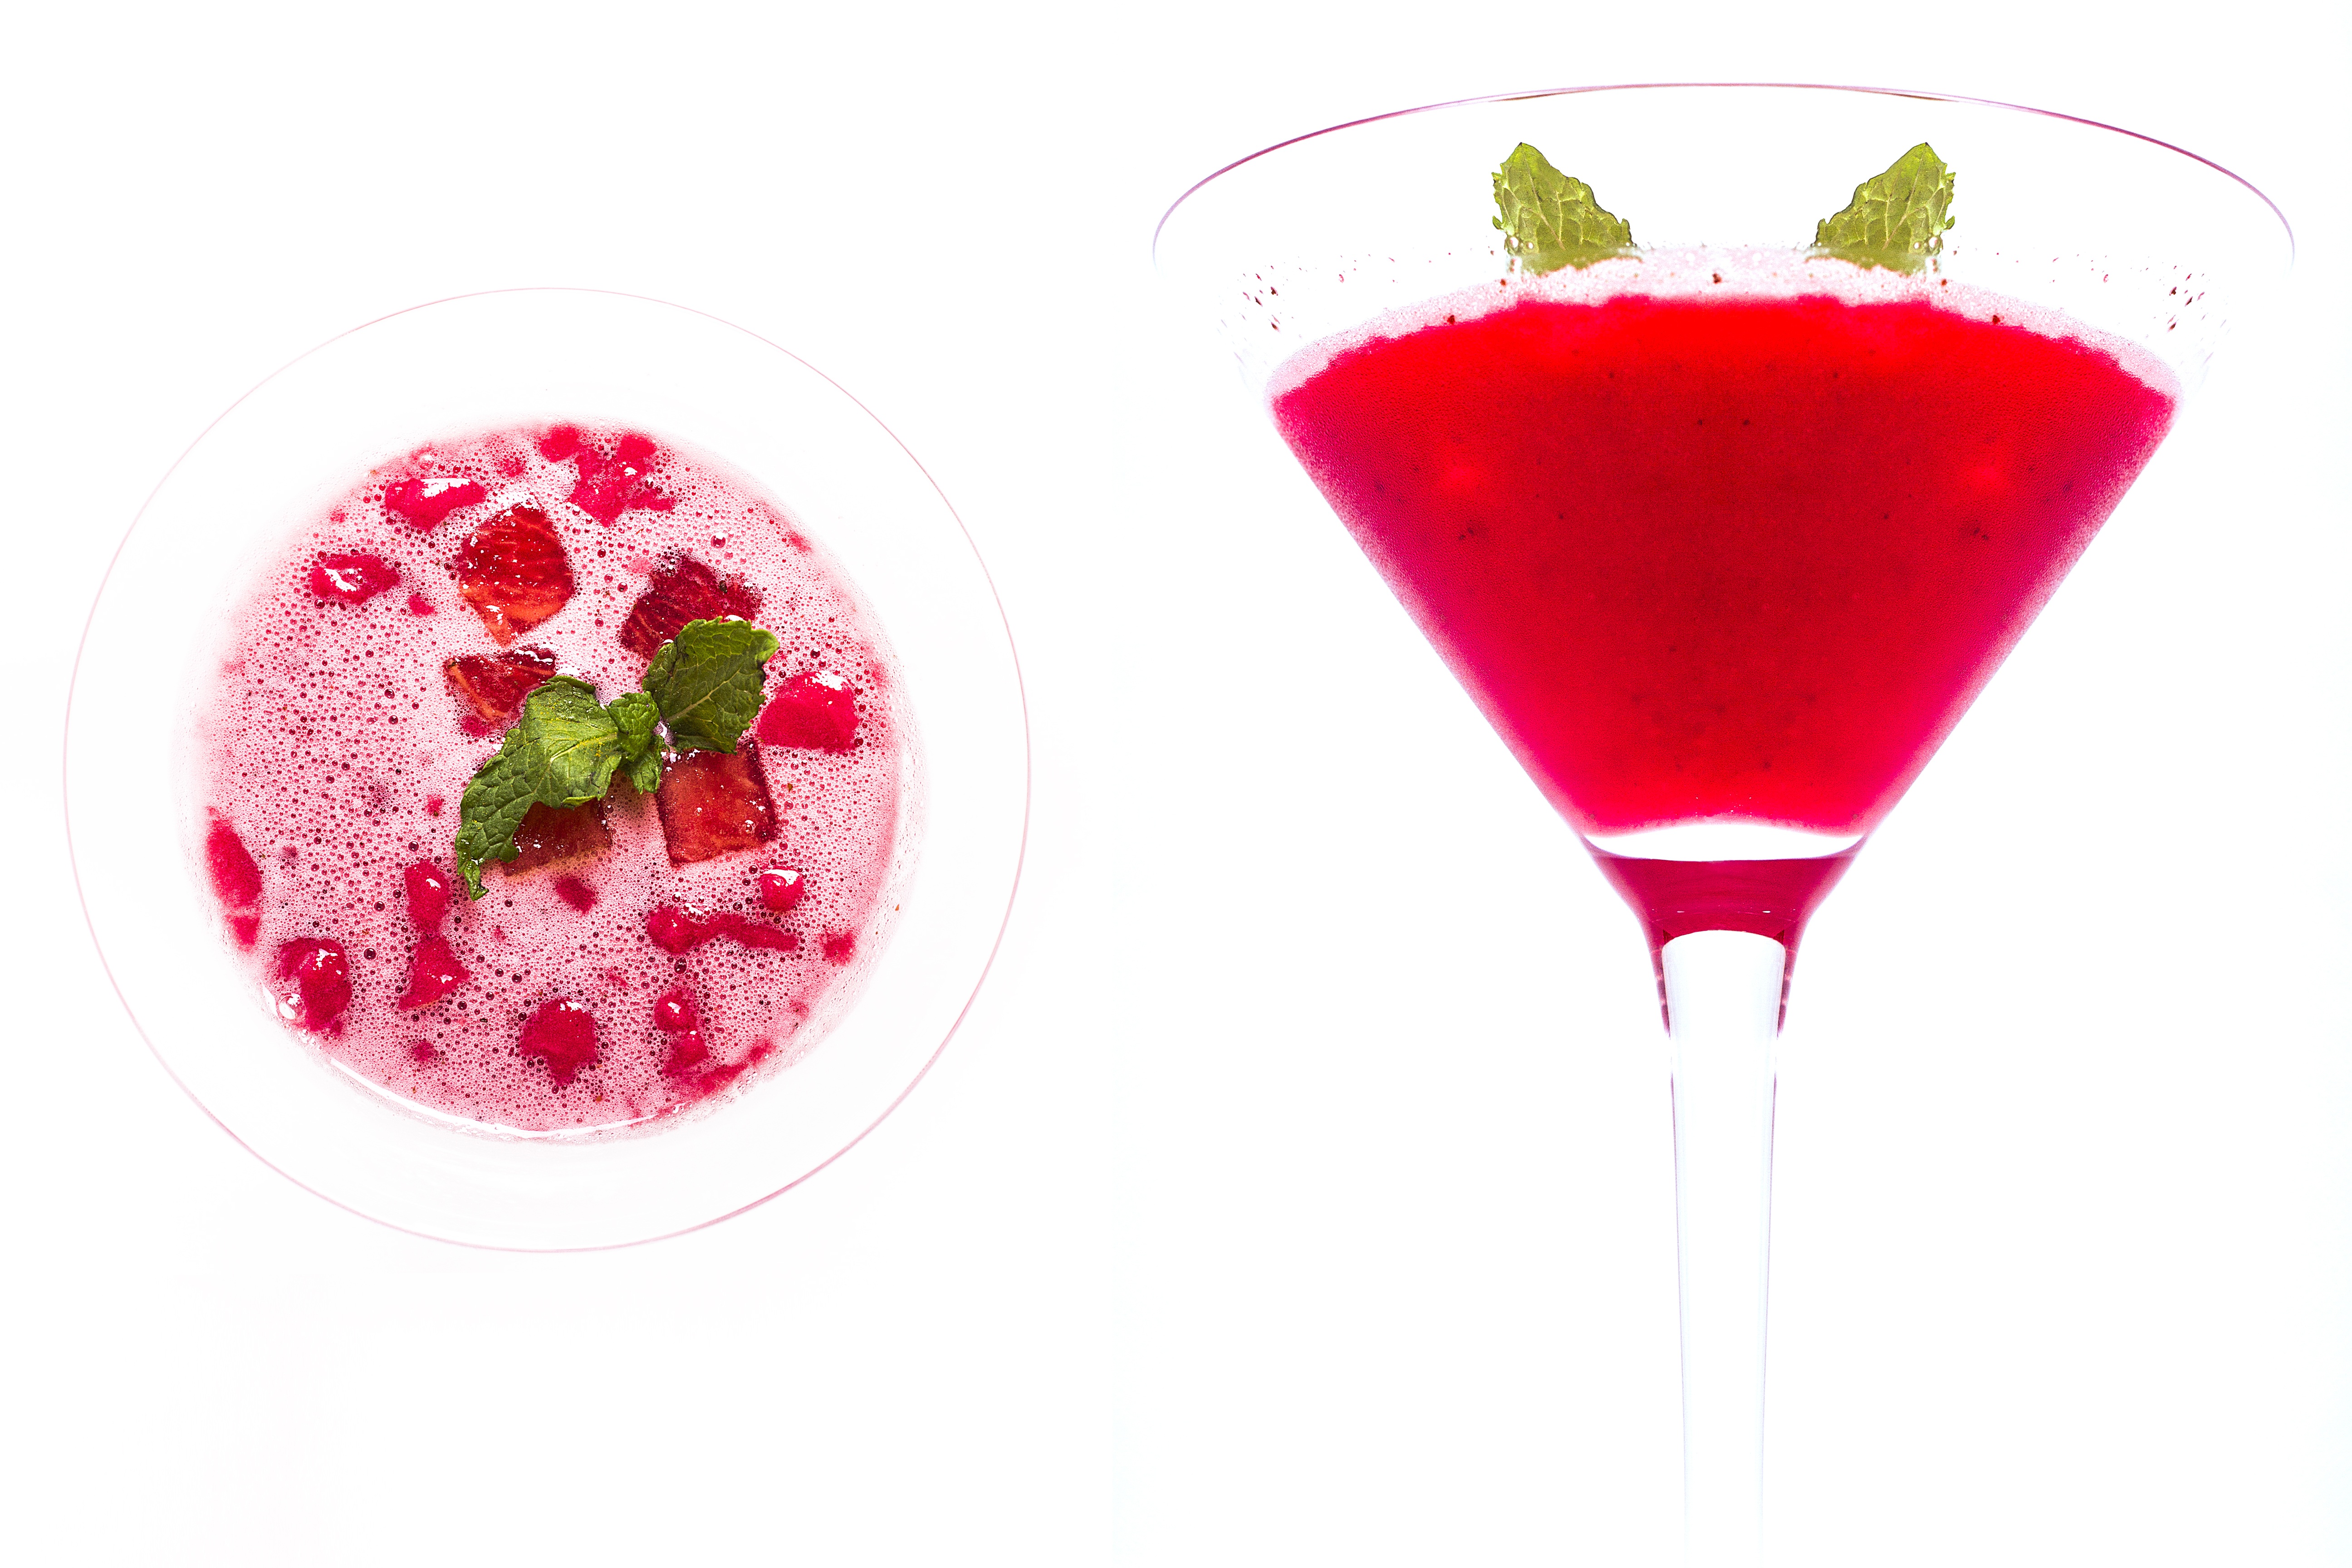
raspberry, fruit, berry, bar, food, produce, drink, alcohol, cocktail, strawberry, mojito, juice, strawberries, cosmopolitan, alcoholic beverage, pink lady, cocktail garnish